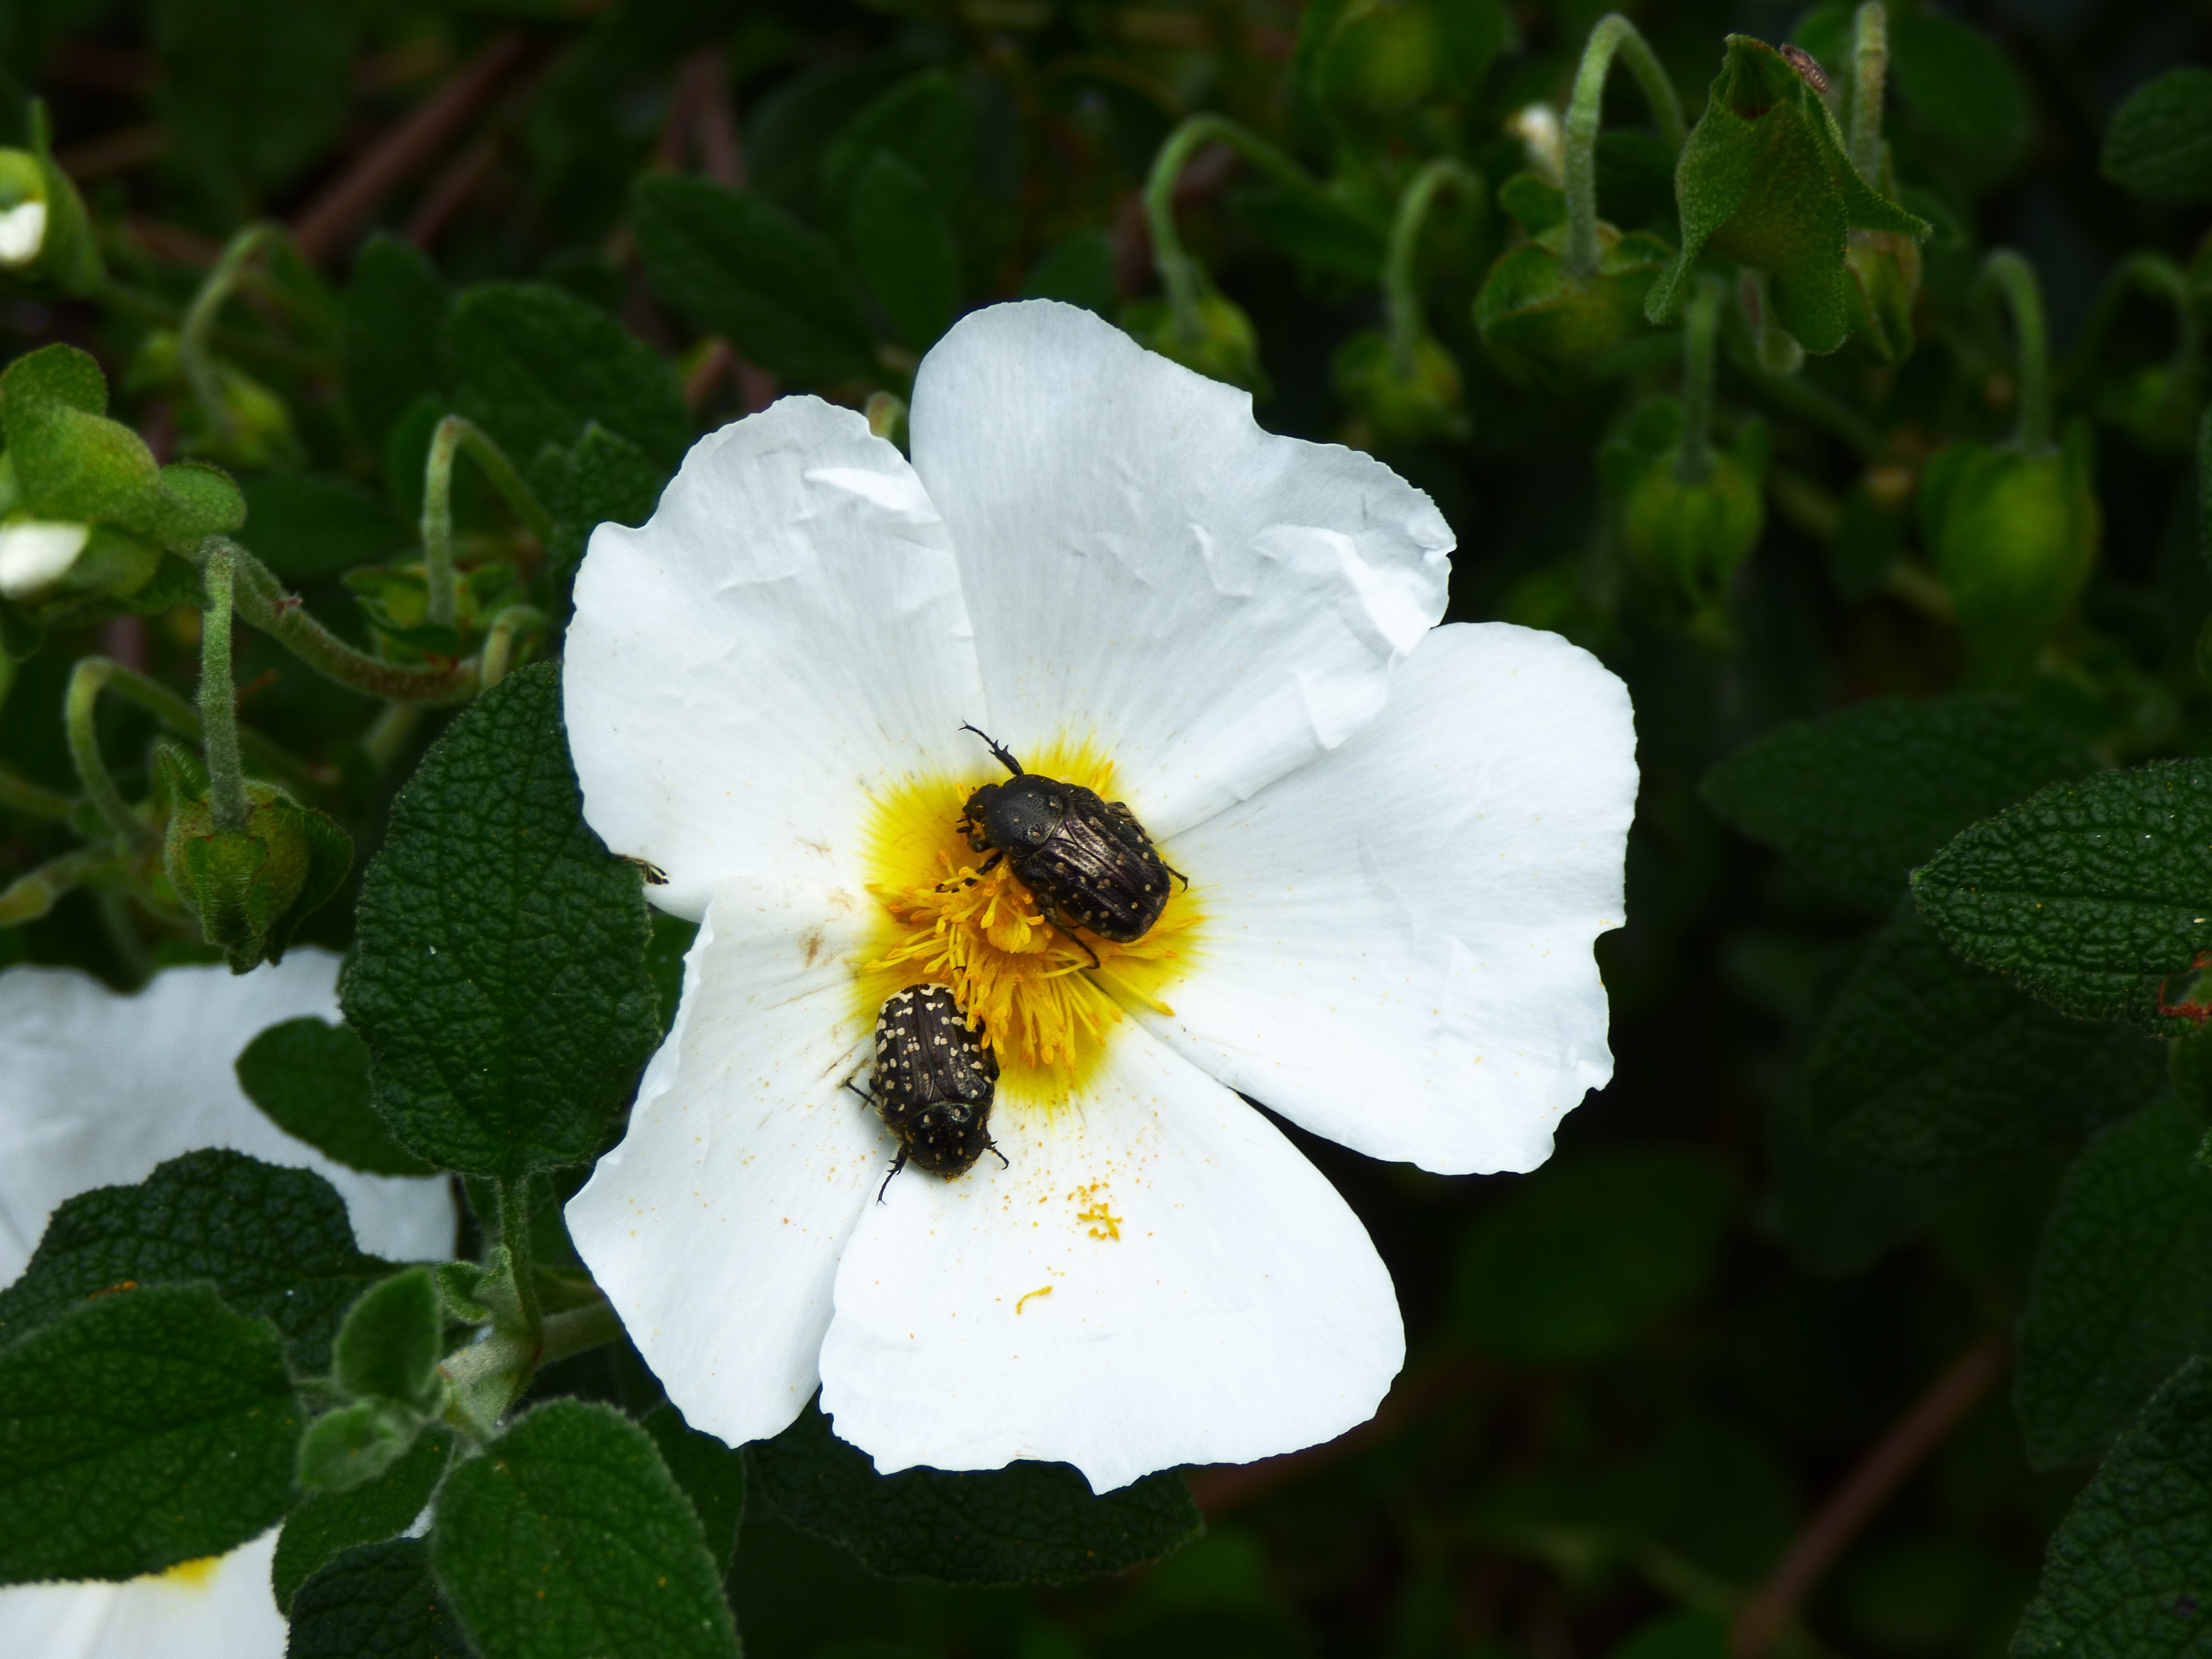
nature, blossom, plant, flower, petal, pollen, spring, insect, bug, botany, flora, fauna, invertebrate, wildflower, close up, bee, beetle, macro photography, flowering plant, land plant